Sexual differentiation in humans

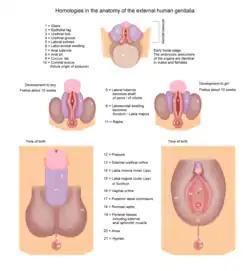
Development of external genitalia

By 7 weeks, a fetus has a genital tubercle, urogenital sinus, urogenital folds and labioscrotal swellings. In females, without excess androgens, these become the vulva (clitoris, vestibule, labia minora and labia majora respectively). Males become externally distinct between 8 and 12 weeks, as androgens enlarge the genital tubercle and cause the urogenital groove and sinus to fuse in the midline, producing an unambiguous penis with a phallic urethra, and the labioscrotal swellings become a thinned, rugate scrotum where the testicles are situated. Dihydrotestosterone will differentiate the remaining male characteristics of the external genitalia.